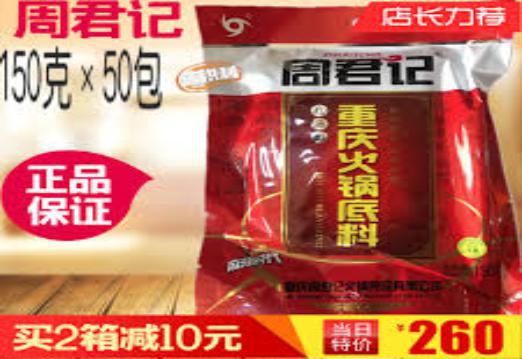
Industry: Food